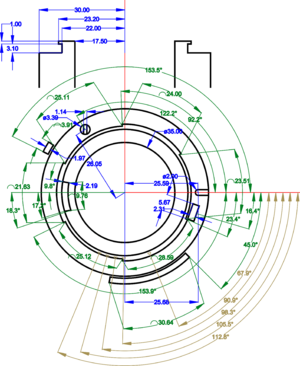
Dessin mécanique de monture Nikon F avec dimensions